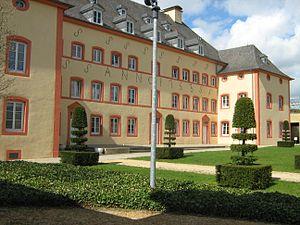
Bettange-sur-Mess est une section de la commune luxembourgeoise de Dippach située dans le canton de Capellen.